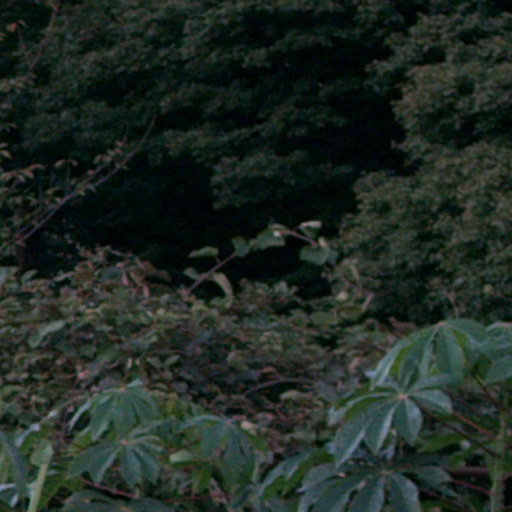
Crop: cassava